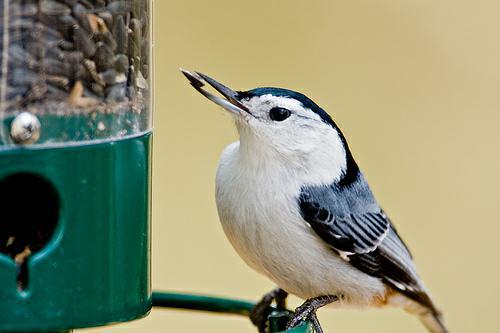
A photo of a white breasted nuthatch